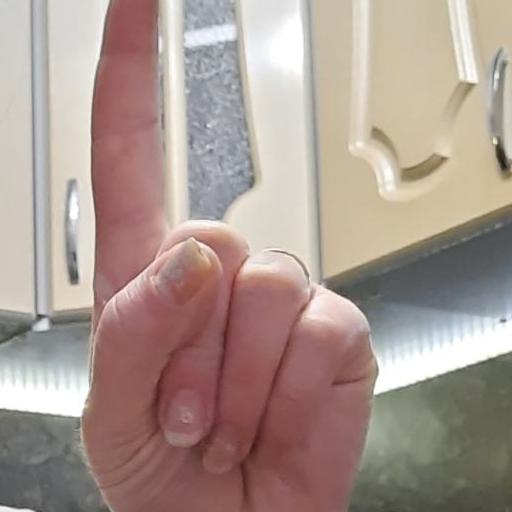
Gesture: one